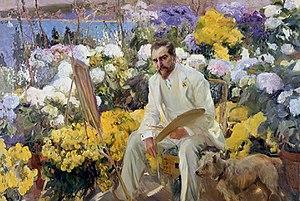
Louis Comfort Tiffany est une peinture à l'huile sur toile de Joaquim Sorolla représentant l'artiste américain Louis Comfort Tiffany. La toile peinte en 1911 est exposée à l'Hispanic Society of America à New York.